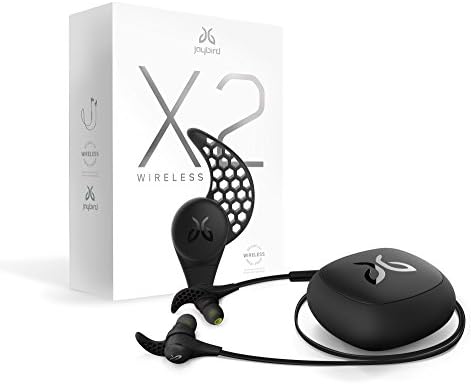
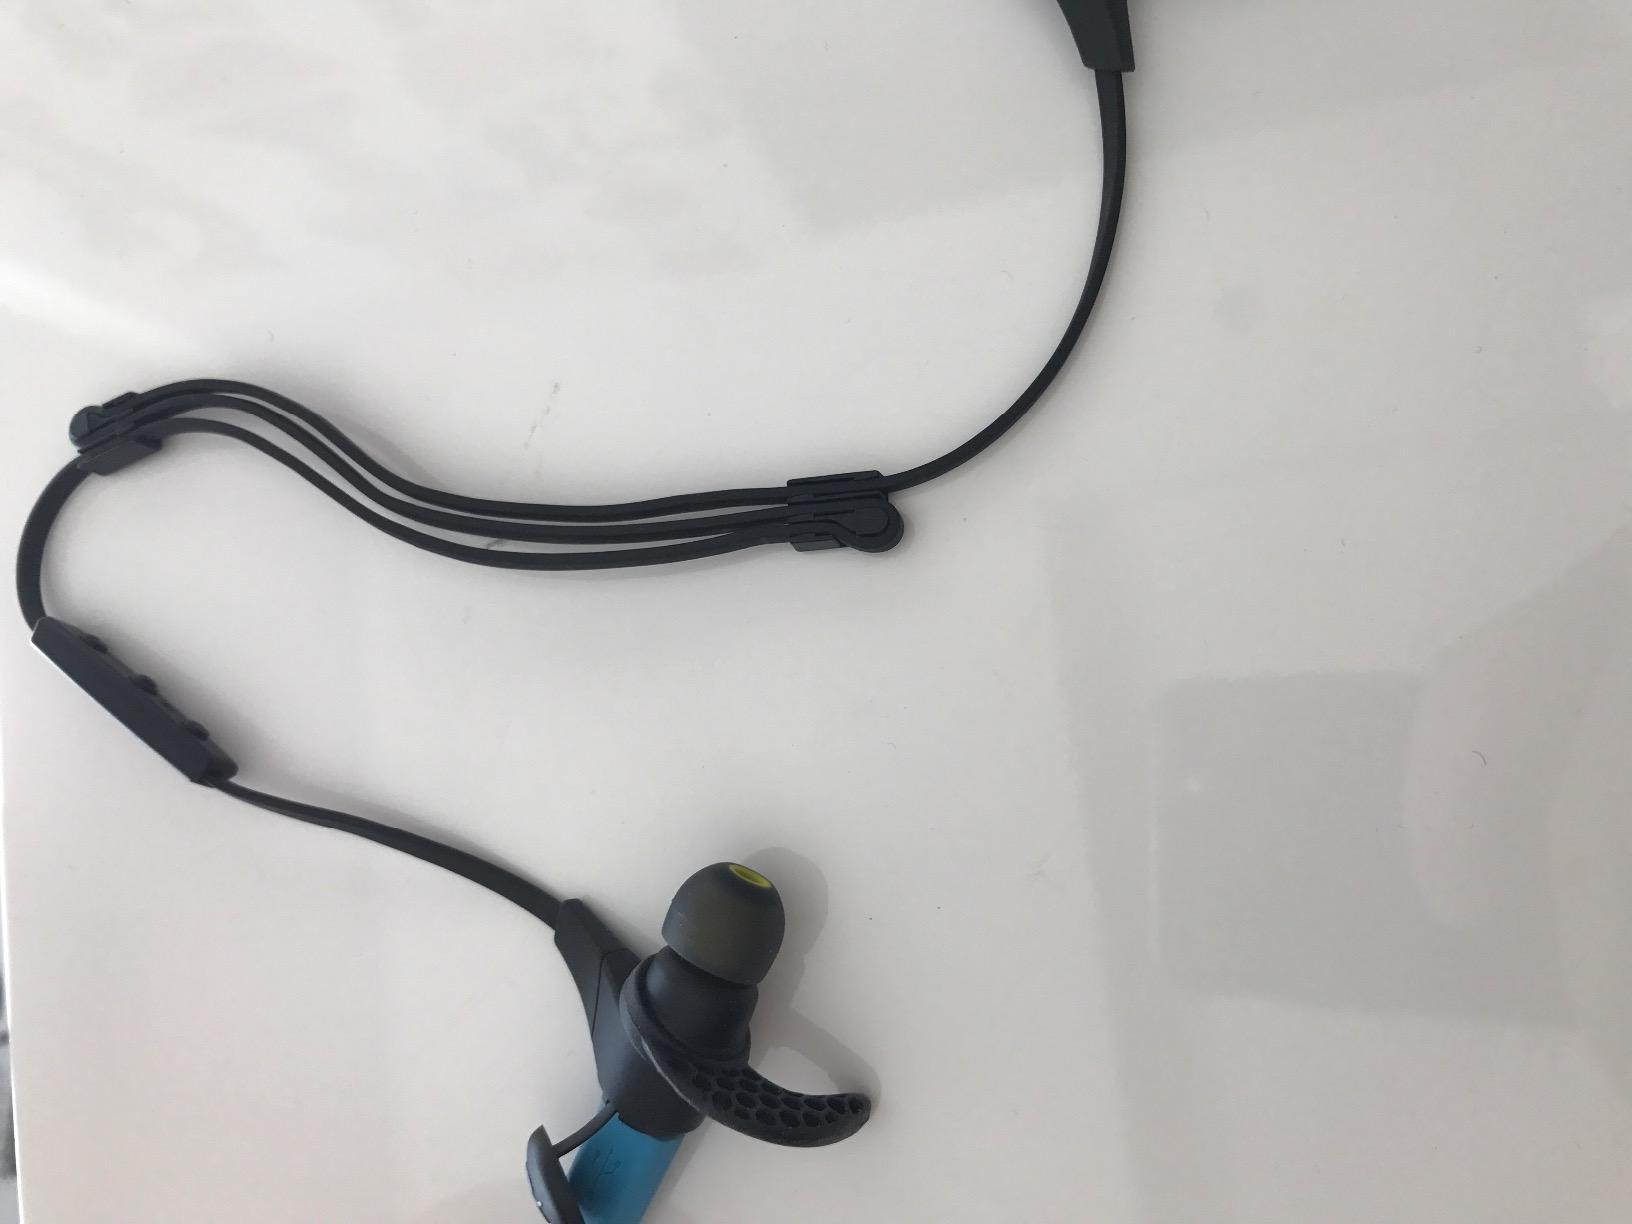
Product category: headphones
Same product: yes